Oleo Strut (coffeehouse)

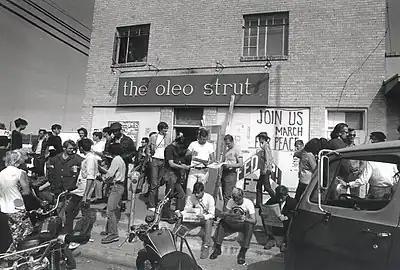
The Oleo Strut anti-war GI coffeehouse in 1971. Photo by Alan Pogue

The Oleo Strut was a GI coffeehouse located in Killeen, Texas, from 1968 to 1972. Like its namesake, a shock absorber in the landing gear of most large aircraft and many smaller ones, the Oleo Strut’s purpose was to help GIs land softly. Upon returning from Vietnam to Fort Hood, shell-shocked soldiers found solace amongst the Strut’s regulars, mostly fellow soldiers and a few civilian sympathizers. The GIs turned the Oleo Strut into one of Texas’s anti-war headquarters, publishing an underground anti-war newspaper, organizing boycotts, setting up a legal office, and leading peace marches.